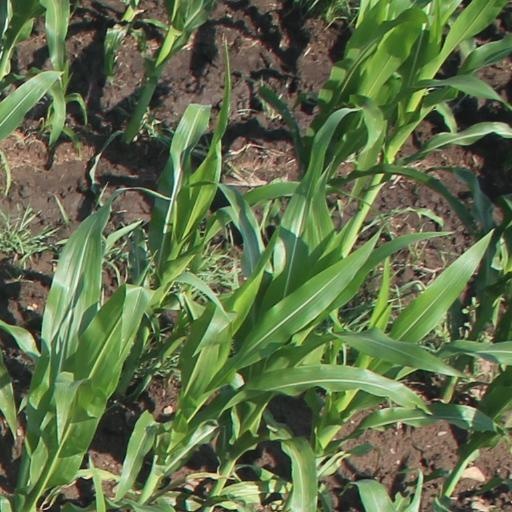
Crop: maize; corn